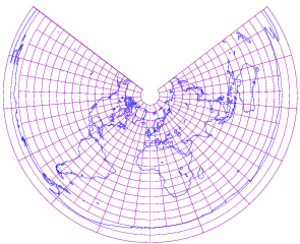
Cette liste recense différentes méthodes de projection cartographique.